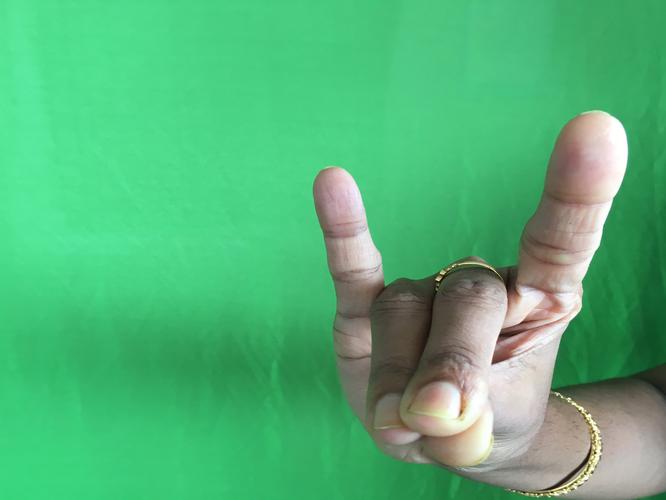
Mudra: Simhamukham
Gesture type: single_hand